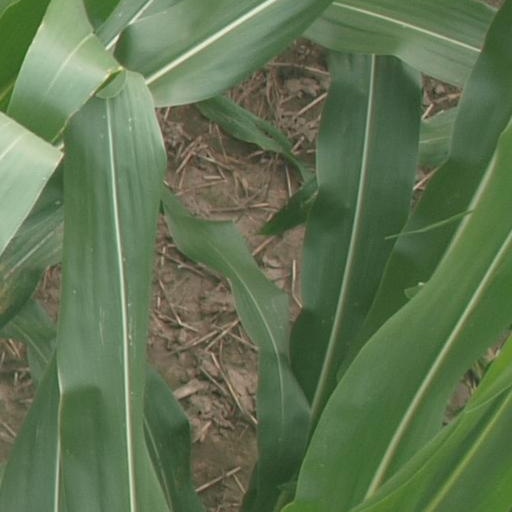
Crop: maize; corn